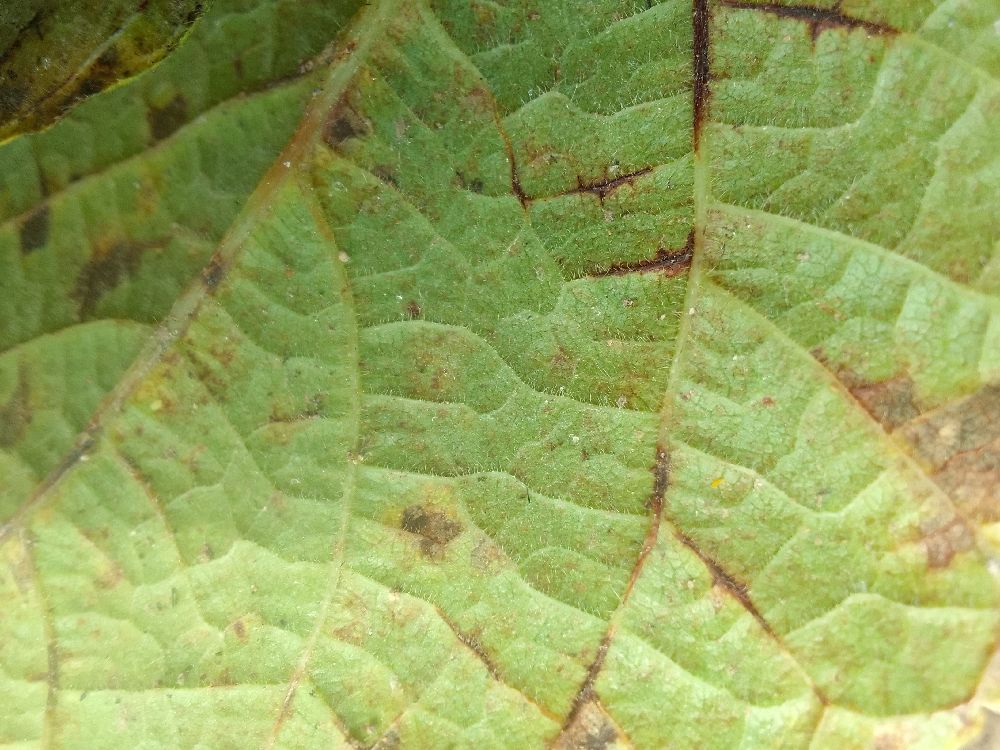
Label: anthracnose